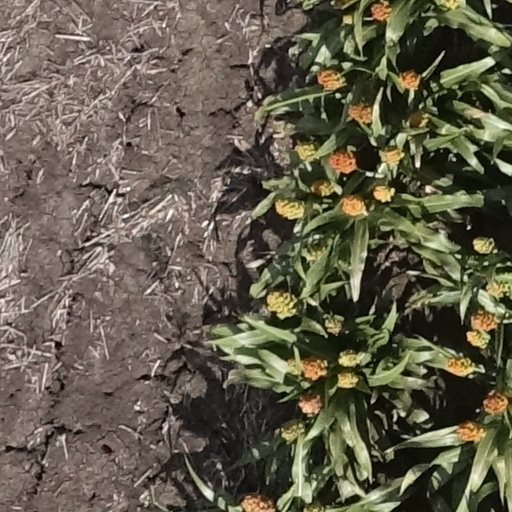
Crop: sorghum